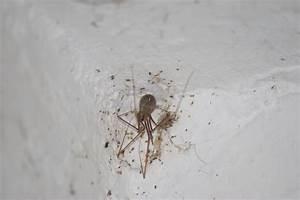
spider